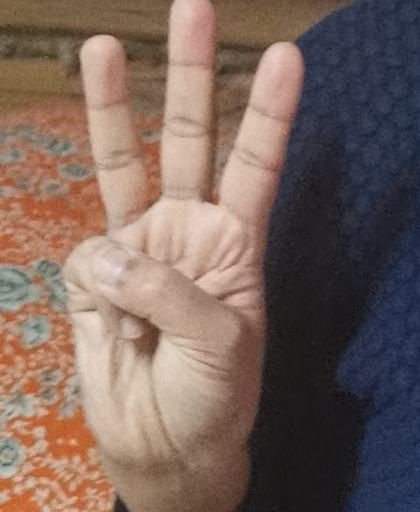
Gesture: three